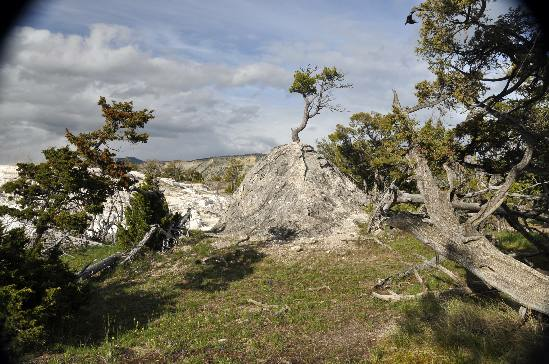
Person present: No